Vasoplegic syndrome

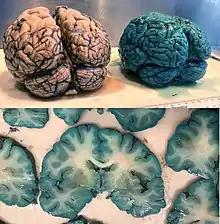
Gross pathology of a normal brain and a brain of a patient treated with methylene blue before death in a case of vasoplegic syndrome.

Vasoplegic syndrome or vasoplegia syndrome (VPS) is a postperfusion syndrome characterized by low systemic vascular resistance and a high cardiac output.